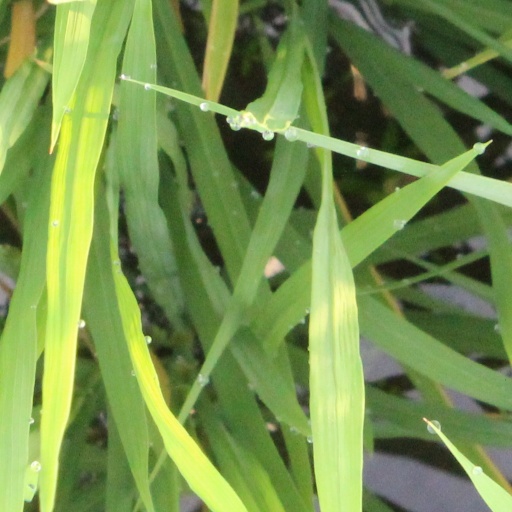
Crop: rice